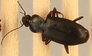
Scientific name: Calathus advena
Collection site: Rocky Mountains NEON (RMNP), plot RMNP_014